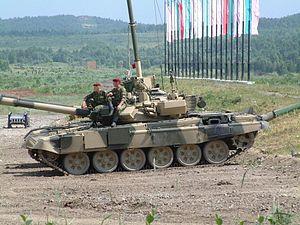
Le T-90 est un char de combat russe associant la structure du T-72 et l'électronique du T-80, il devait prendre initialement la dénomination T-72BU mais une décision politique le rebaptisa T-90 suite aux destructions en masse de T-72 pendant la guerre du Golfe. Le T-90 fut déclaré bon pour le service en 1992 et sa production en grande série démarra en 1994 pour équiper l'armée russe.